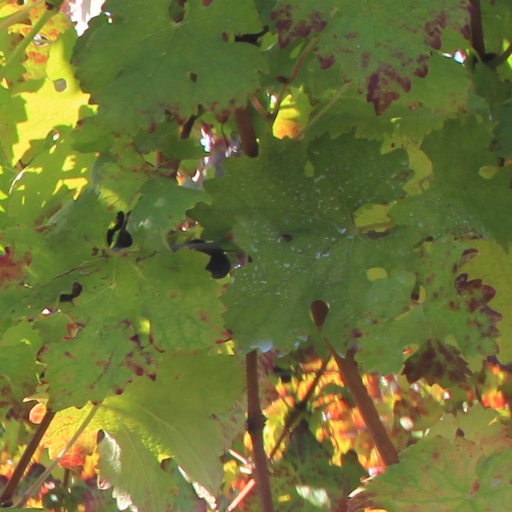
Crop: grape